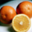
Label: orange